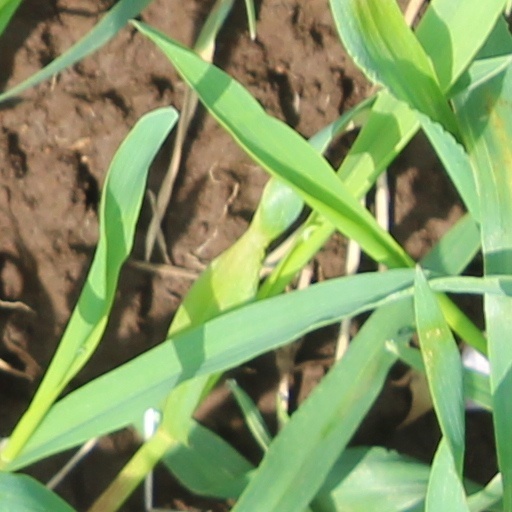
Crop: wheat